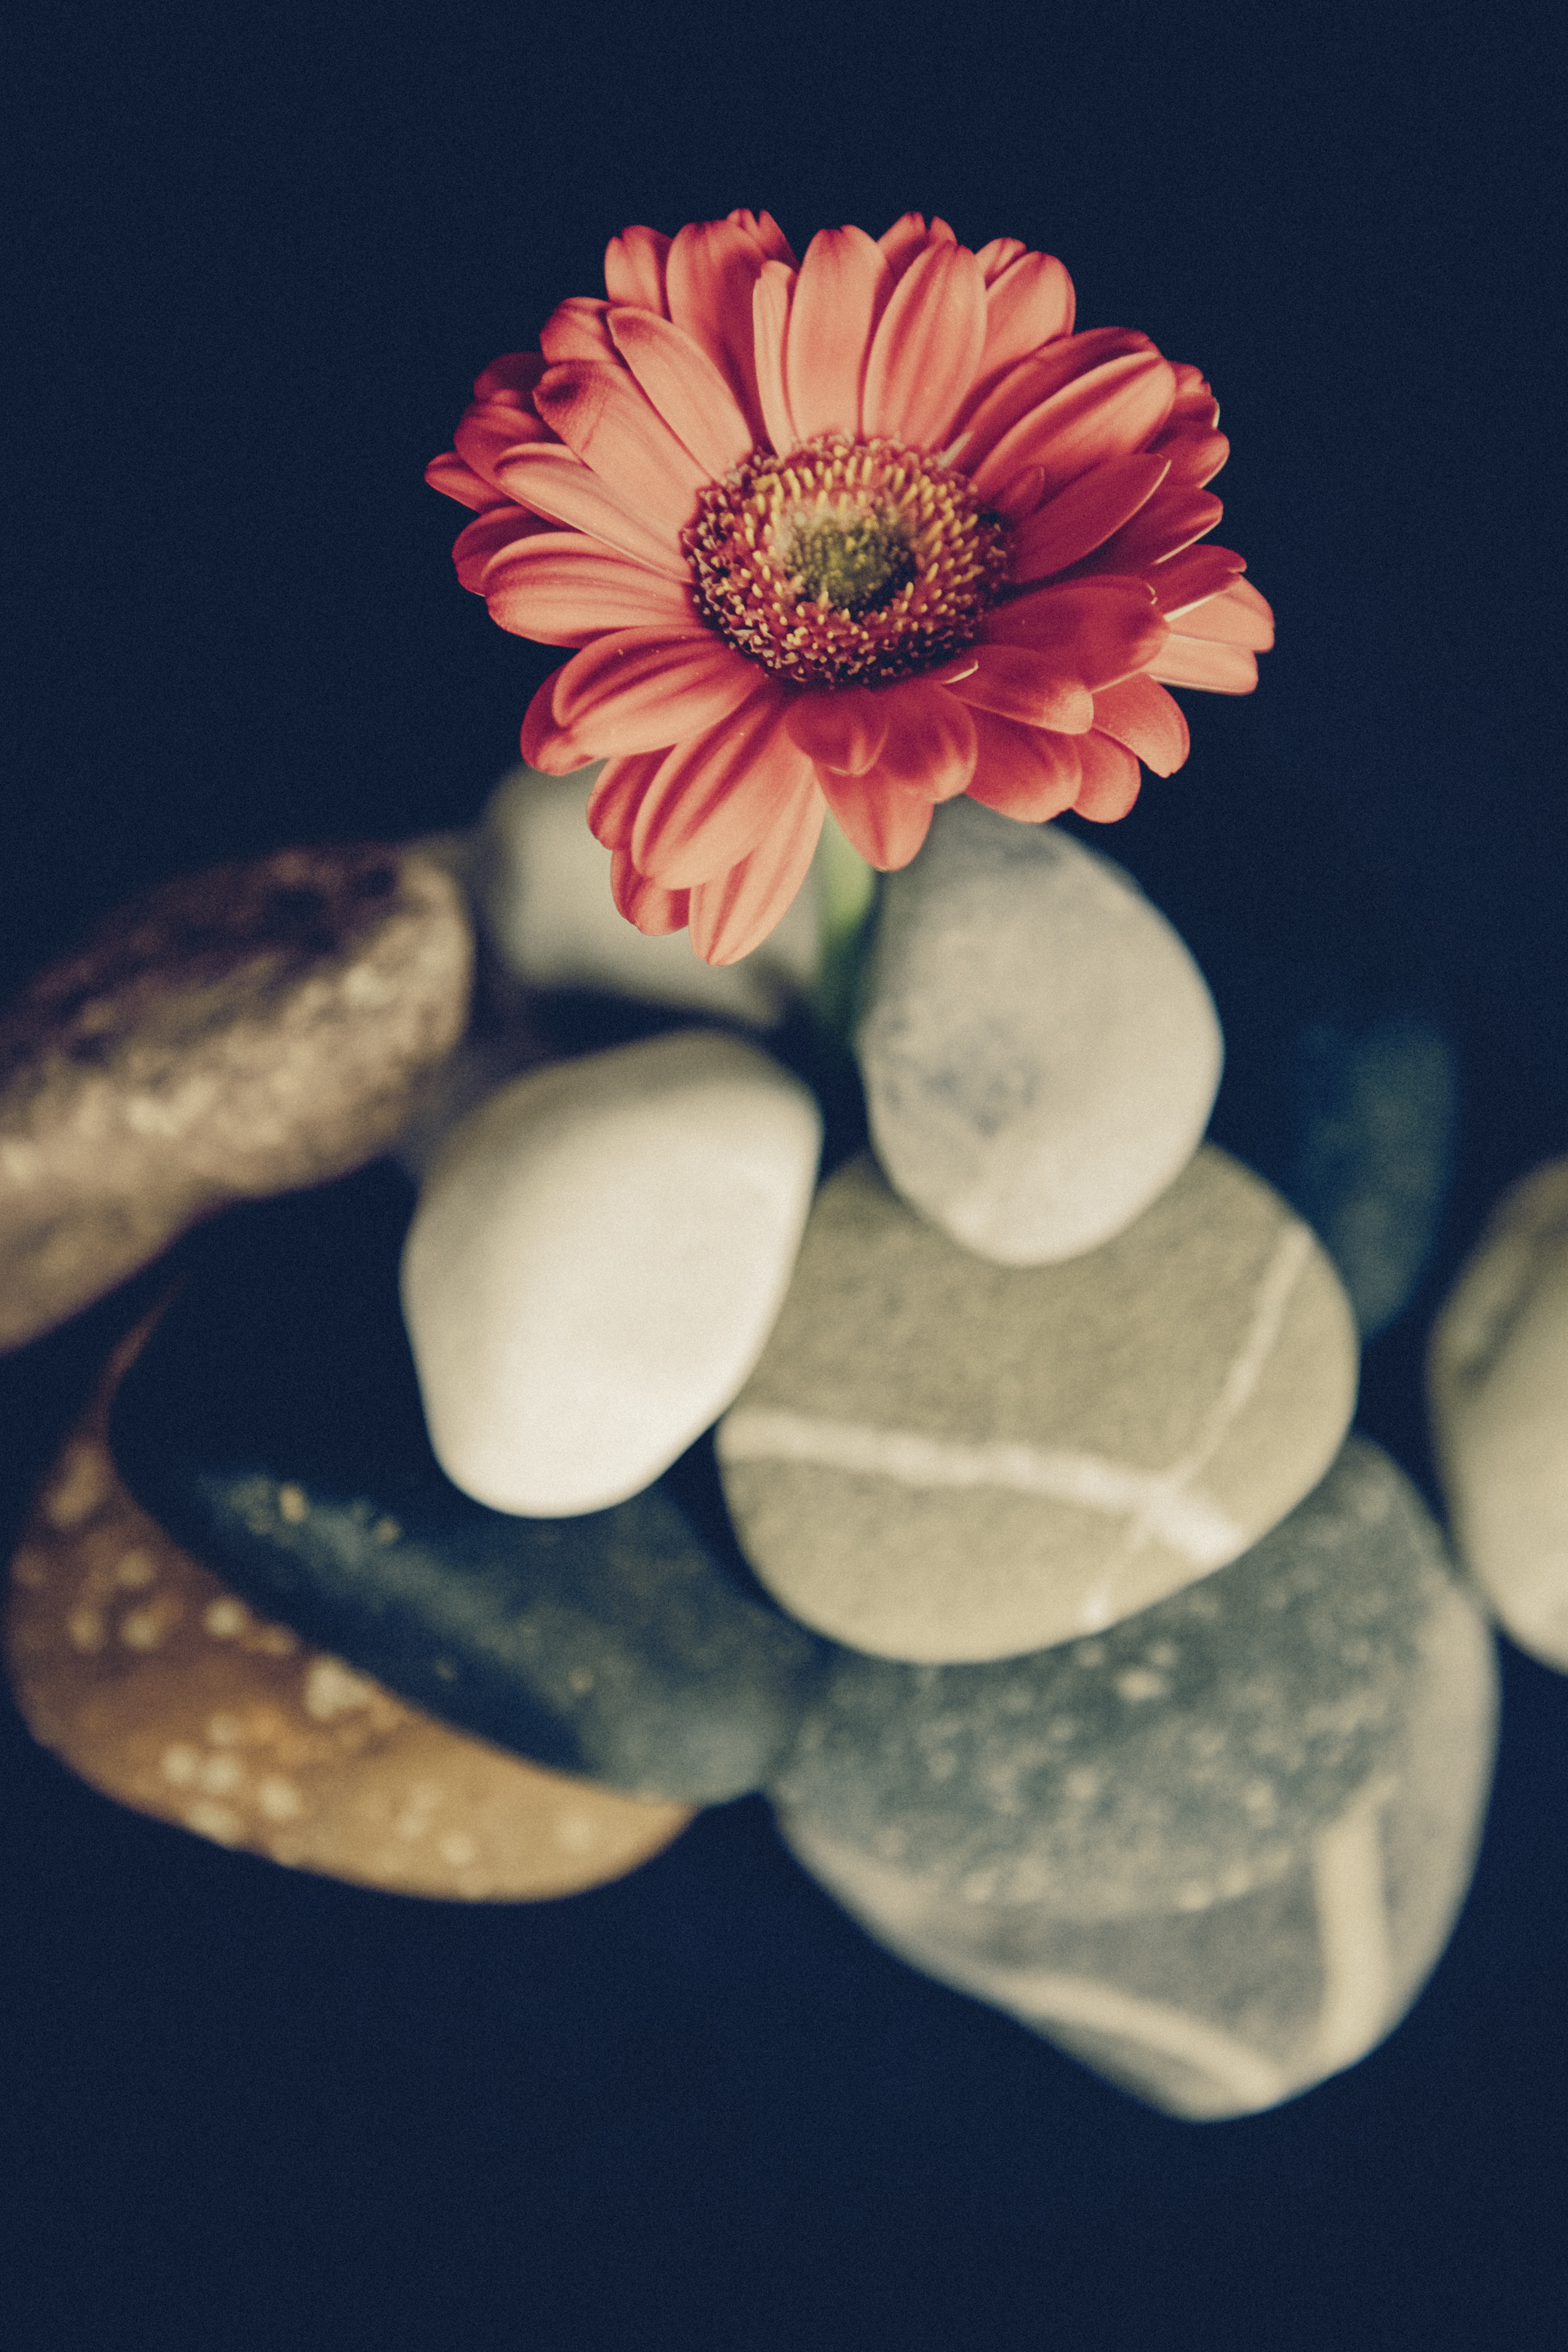
blossom, plant, white, photography, flower, petal, bloom, stone, red, color, black, close, flora, wild flower, close up, spa, gerbera, wellness, macro photography, flowering plant, still life photography, land plant, river pebbles